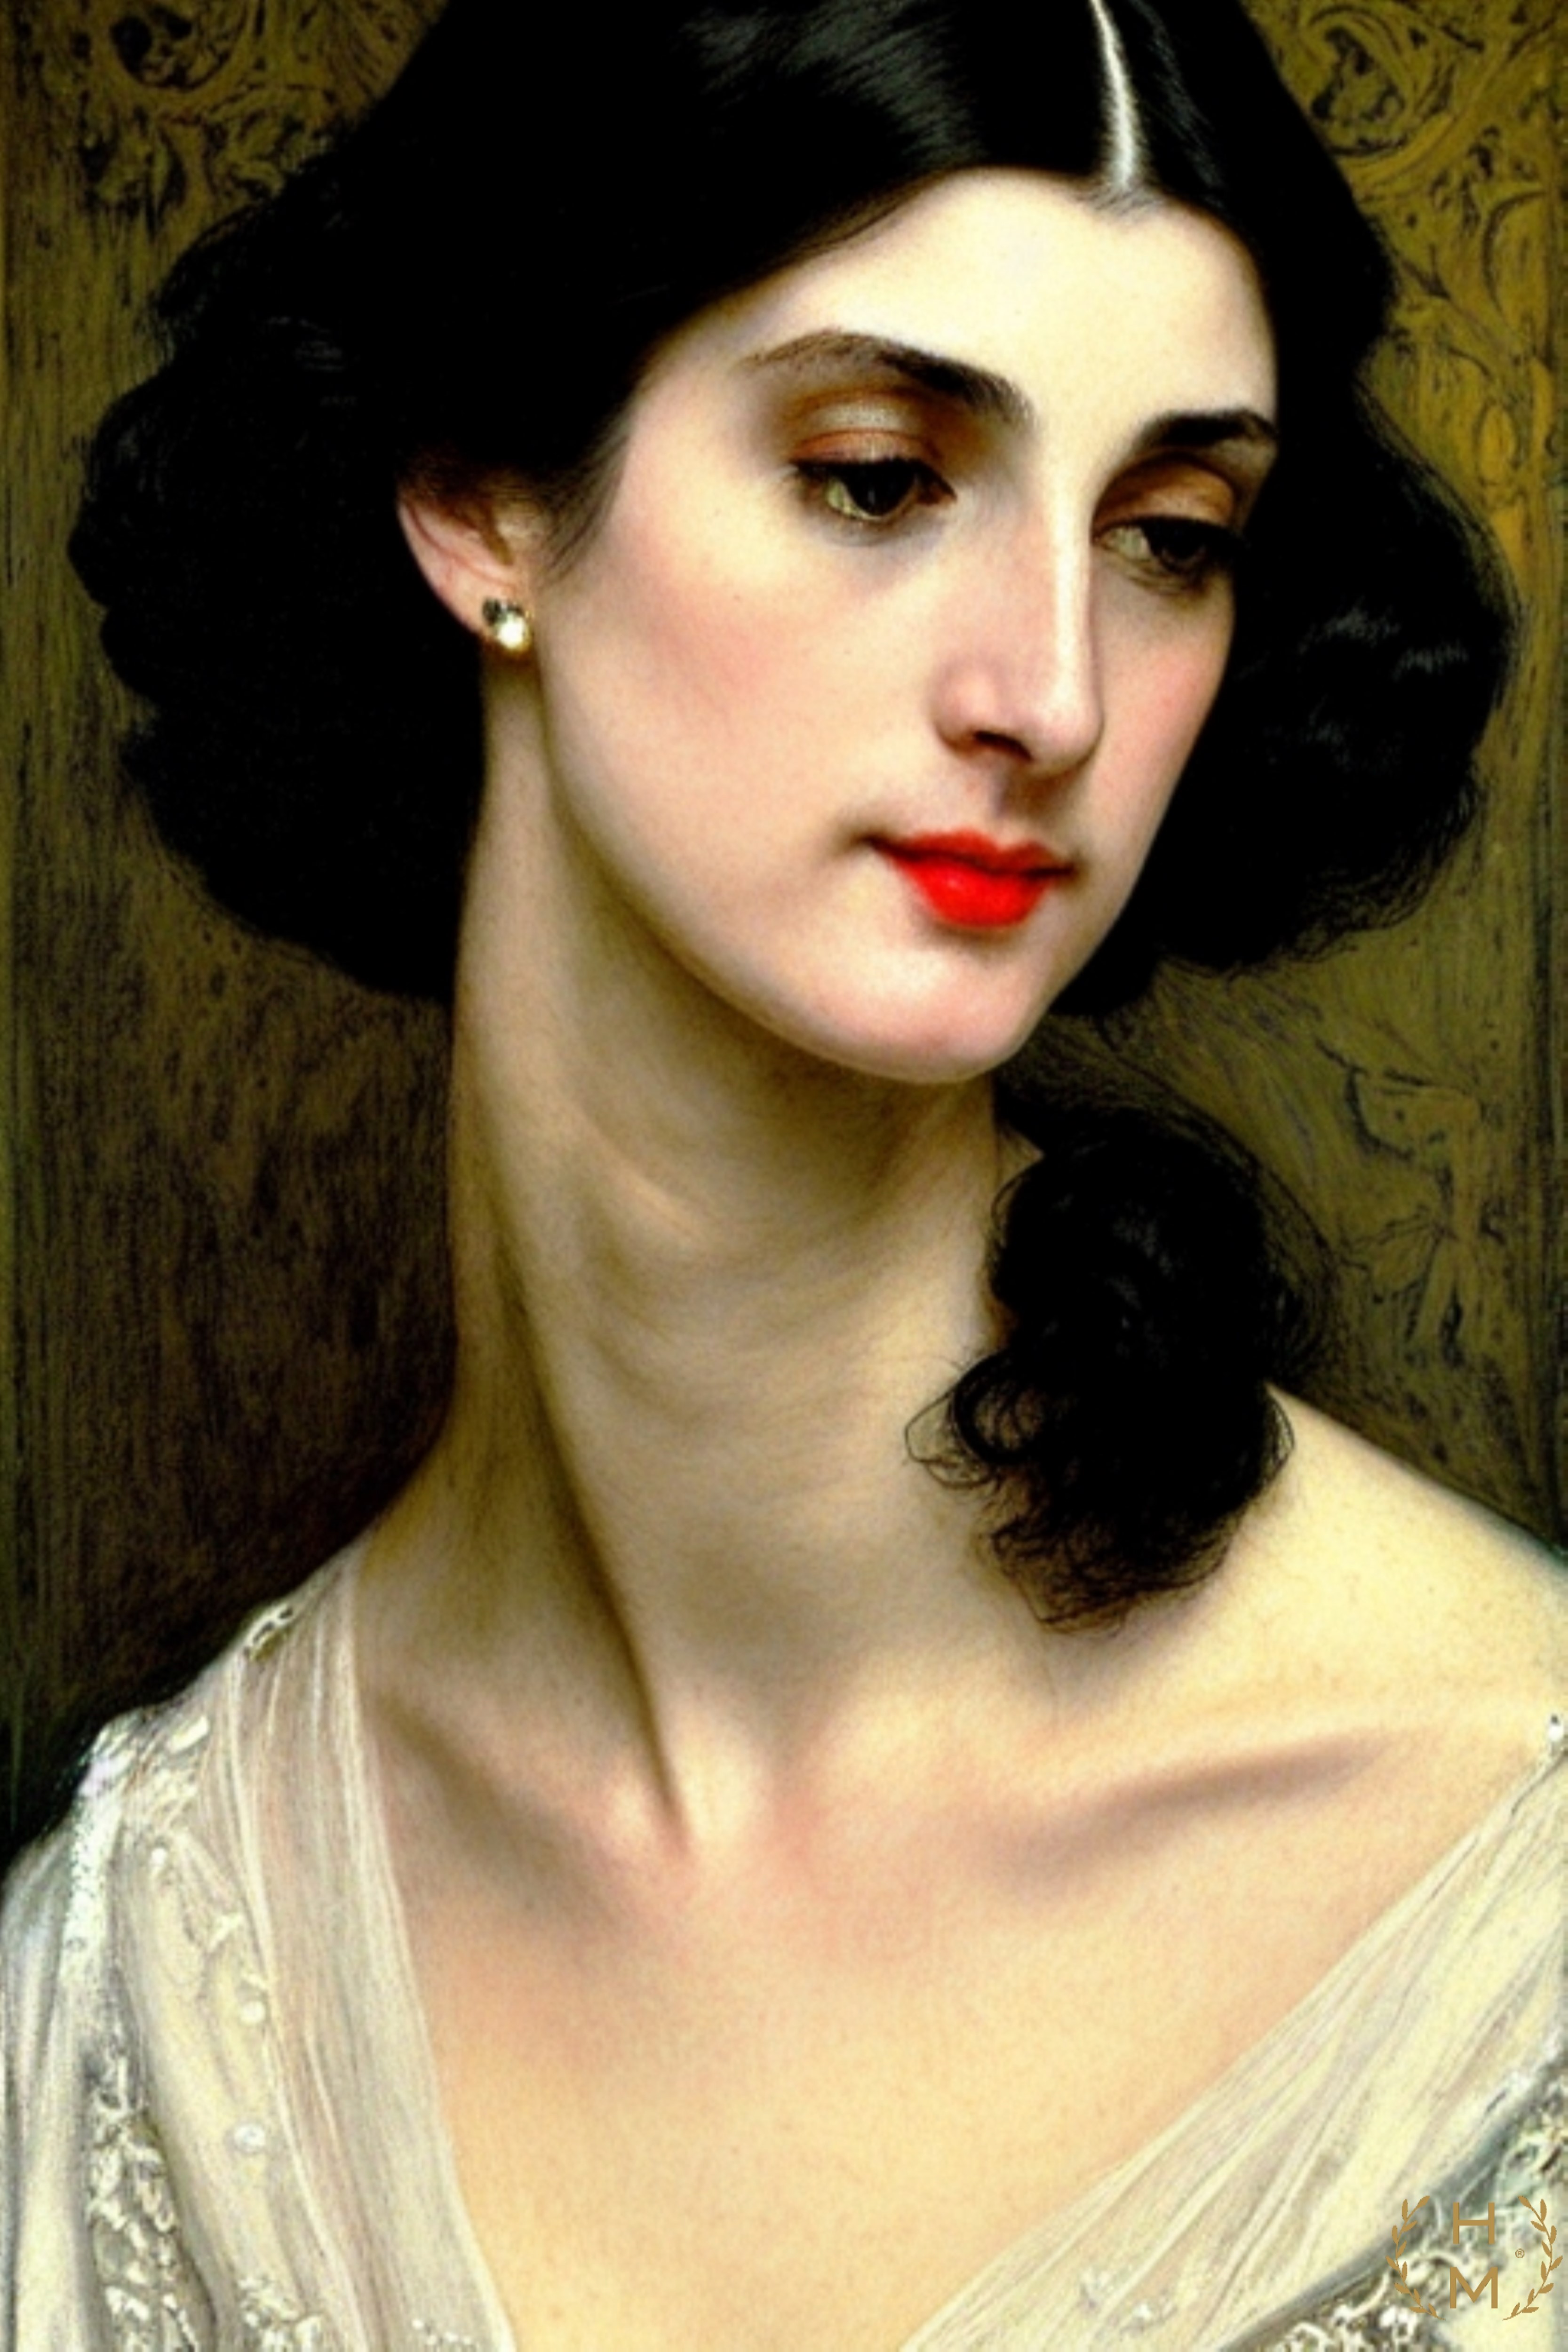
painting, art, artist, artwork, drawing, contemporary art, photography, illustration, paint, love, design, sketch, fine art, abstract art, creative, abstract, acrylic painting, nature, watercolor, art gallery, oil painting, gallery, modern art, abstract painting, digital art, contemporary painting, art collector, style, girl, woman, fashion, mort, face, lip, chin, lipstick, eyebrow, hairstyle, shoulder, eyelash, jaw, neck, flash photography, eye liner, makeover, iris, cool, black hair, fashion design, beauty, long hair, close up, brown hair, jewellery, fashion accessory, vintage clothing, self portrait, visual arts, headpiece, cosmetics, portrait, portrait photography, layered hair, bangs, mascara, retro style, day dress, selfie, hat, fashion model, earrings, chest, wig, photo shoot, hair accessory, eye shadow, watercolor paint, model